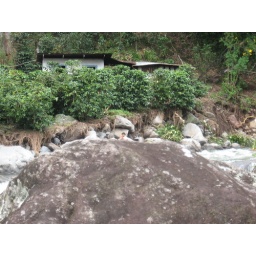
boy in river with cafe.jpg